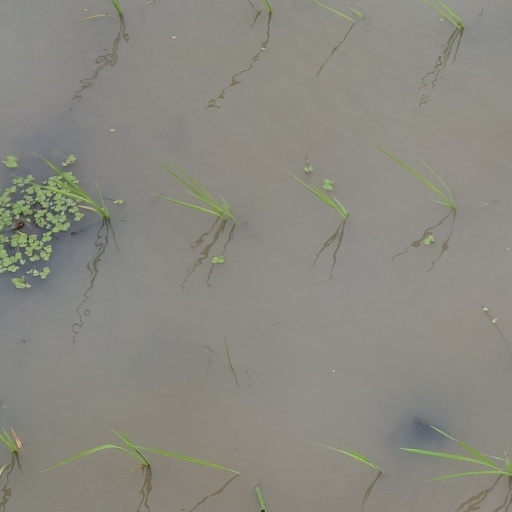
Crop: rice